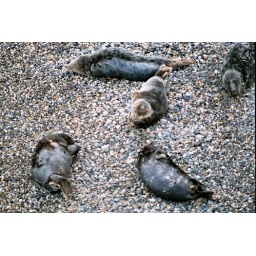
wild seals at wicklow head play and flirt in the water and on the pebble beach at Wicklow head in October.